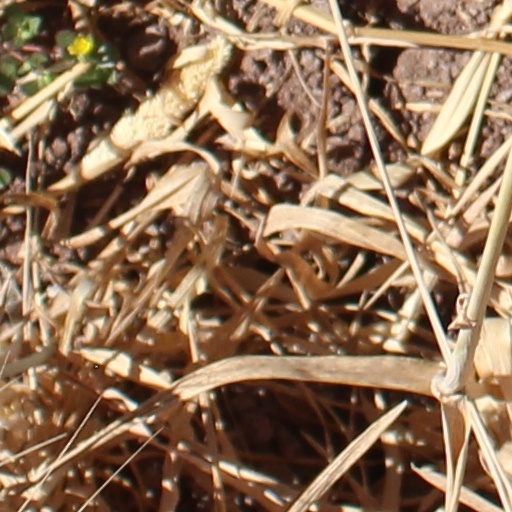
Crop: wheat